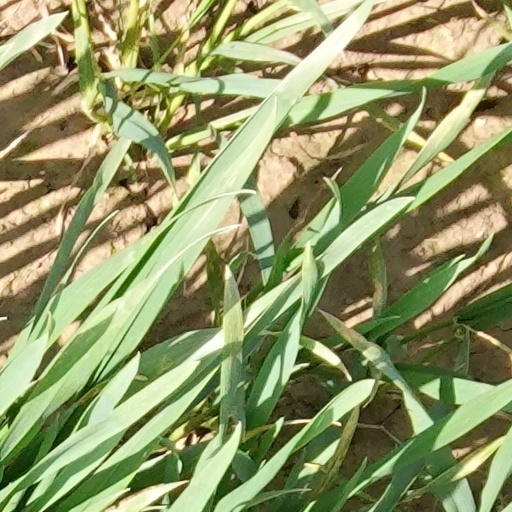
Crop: wheat